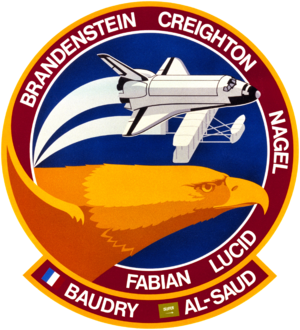
STS-51-G
STS-51-G var rumfærgen Discoverys 5. rumfærgeflyvning. Opsendt 17. juni 1985 og vendte tilbage den 24. juni 1985.